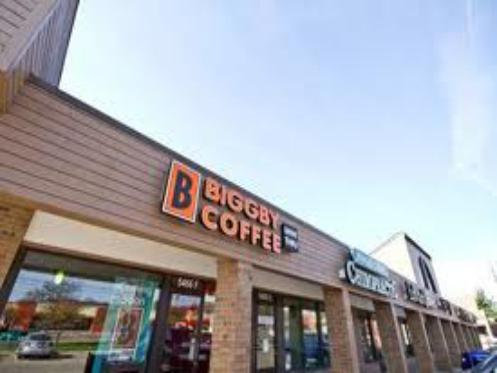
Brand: Biggby Coffee
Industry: Food